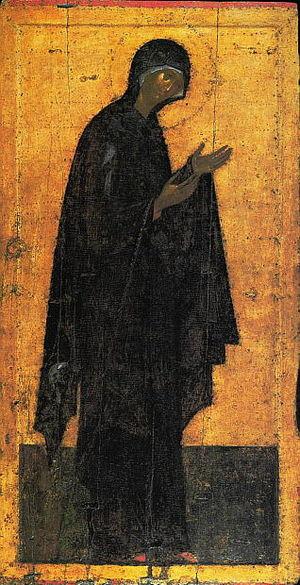
Les icônes russes postmongoles sont celles qui sont produites en Russie à partir du milieu du XIIIᵉ siècle et durant les siècles qui suivent, malgré la dévastation subie entre 1227 et 1240 du fait de la Horde d'or mongole. La Russie ne sera libérée de cette Horde d'or, qu'à la fin du XVᵉ siècle, en 1480, par Ivan III, grand prince de Vladimir et de Moscou. Il ne faut toutefois pas creuser un fossé entre les œuvres pré-mongoles et celles de la période postmongole. Après, comme avant l'invasion mongole, Novgorod et les autres écoles russes continuent à puiser à la source de l'art byzantin.
Andreï Roublev ou André Roublev, deuxième long métrage d'Andreï Tarkovski, est un film historique et dramatique soviétique en noir et blanc et en couleur tourné en 1966 et sorti en 1969, sur un scénario de Tarkovski et d'Andreï Kontchalovski avec Anatoli Solonitsyne et Ivan Lapikov dans les rôles principaux.
L'Agiosoritissa, appelée aussi Sviatoratchitsa, Khalkopratiskaïa, est un des types de représentation de Marie, la Mère de Dieu, sans son enfant, et se présentant habituellement légèrement tournée de côté, les mains orientées pour la prière.